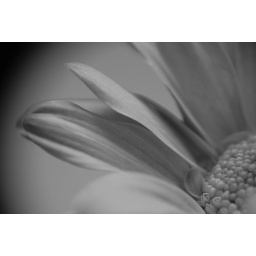
Chrysanthemum in black and white